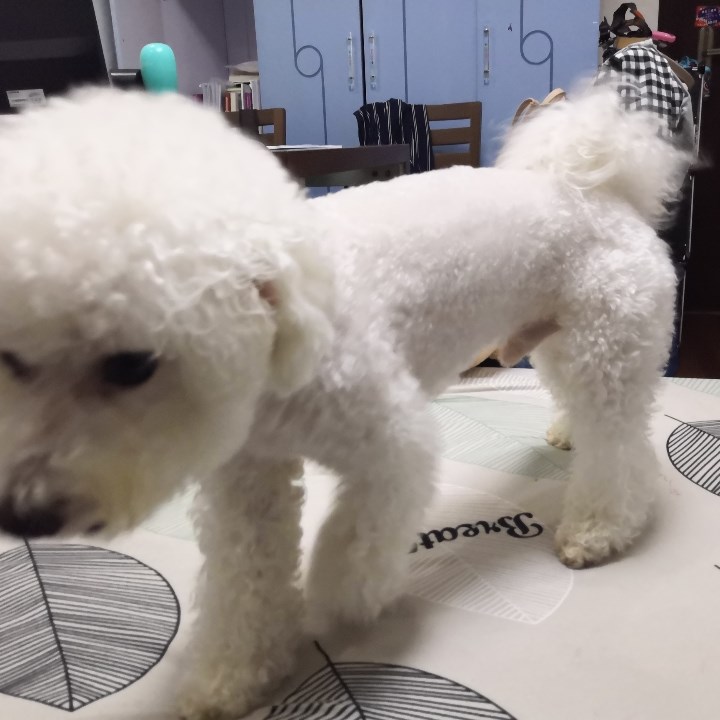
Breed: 3083-n000117-Bichon_Frise